New Mexico

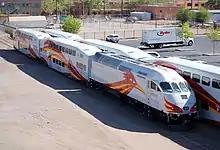
The New Mexico Rail Runner Express is a commuter operation that runs along the Central Rio Grande Valley.

The Santa Fe Trail was the 19th-century territory's vital commercial and military highway link to the Eastern United States. Several trails that terminated in northern New Mexico, including the Camino Real, the Santa Fe Trail and the Old Spanish Trail are recognized as National Historic Trails. New Mexico's latitude and low passes made it an attractive east–west transportation corridor. As a territory, the Gadsden Purchase increased New Mexico's land area for the purpose of constructing a southern transcontinental railroad, that of the Southern Pacific Railroad. Another transcontinental railroad was completed by the Atchison, Topeka and Santa Fe Railway. The railroads essentially replaced the earlier trails but prompted a population boom. Early transcontinental auto trails later crossed the state, bringing more migrants. Railroads were later supplemented or replaced by a system of highways and airports. Today, New Mexico's Interstate Highways approximate the earlier land routes of the Camino Real, the Santa Fe Trail and the transcontinental railroads.